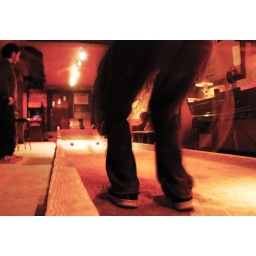
A bar in Brooklyn, had a bowls feature to play on with some friendly local types.